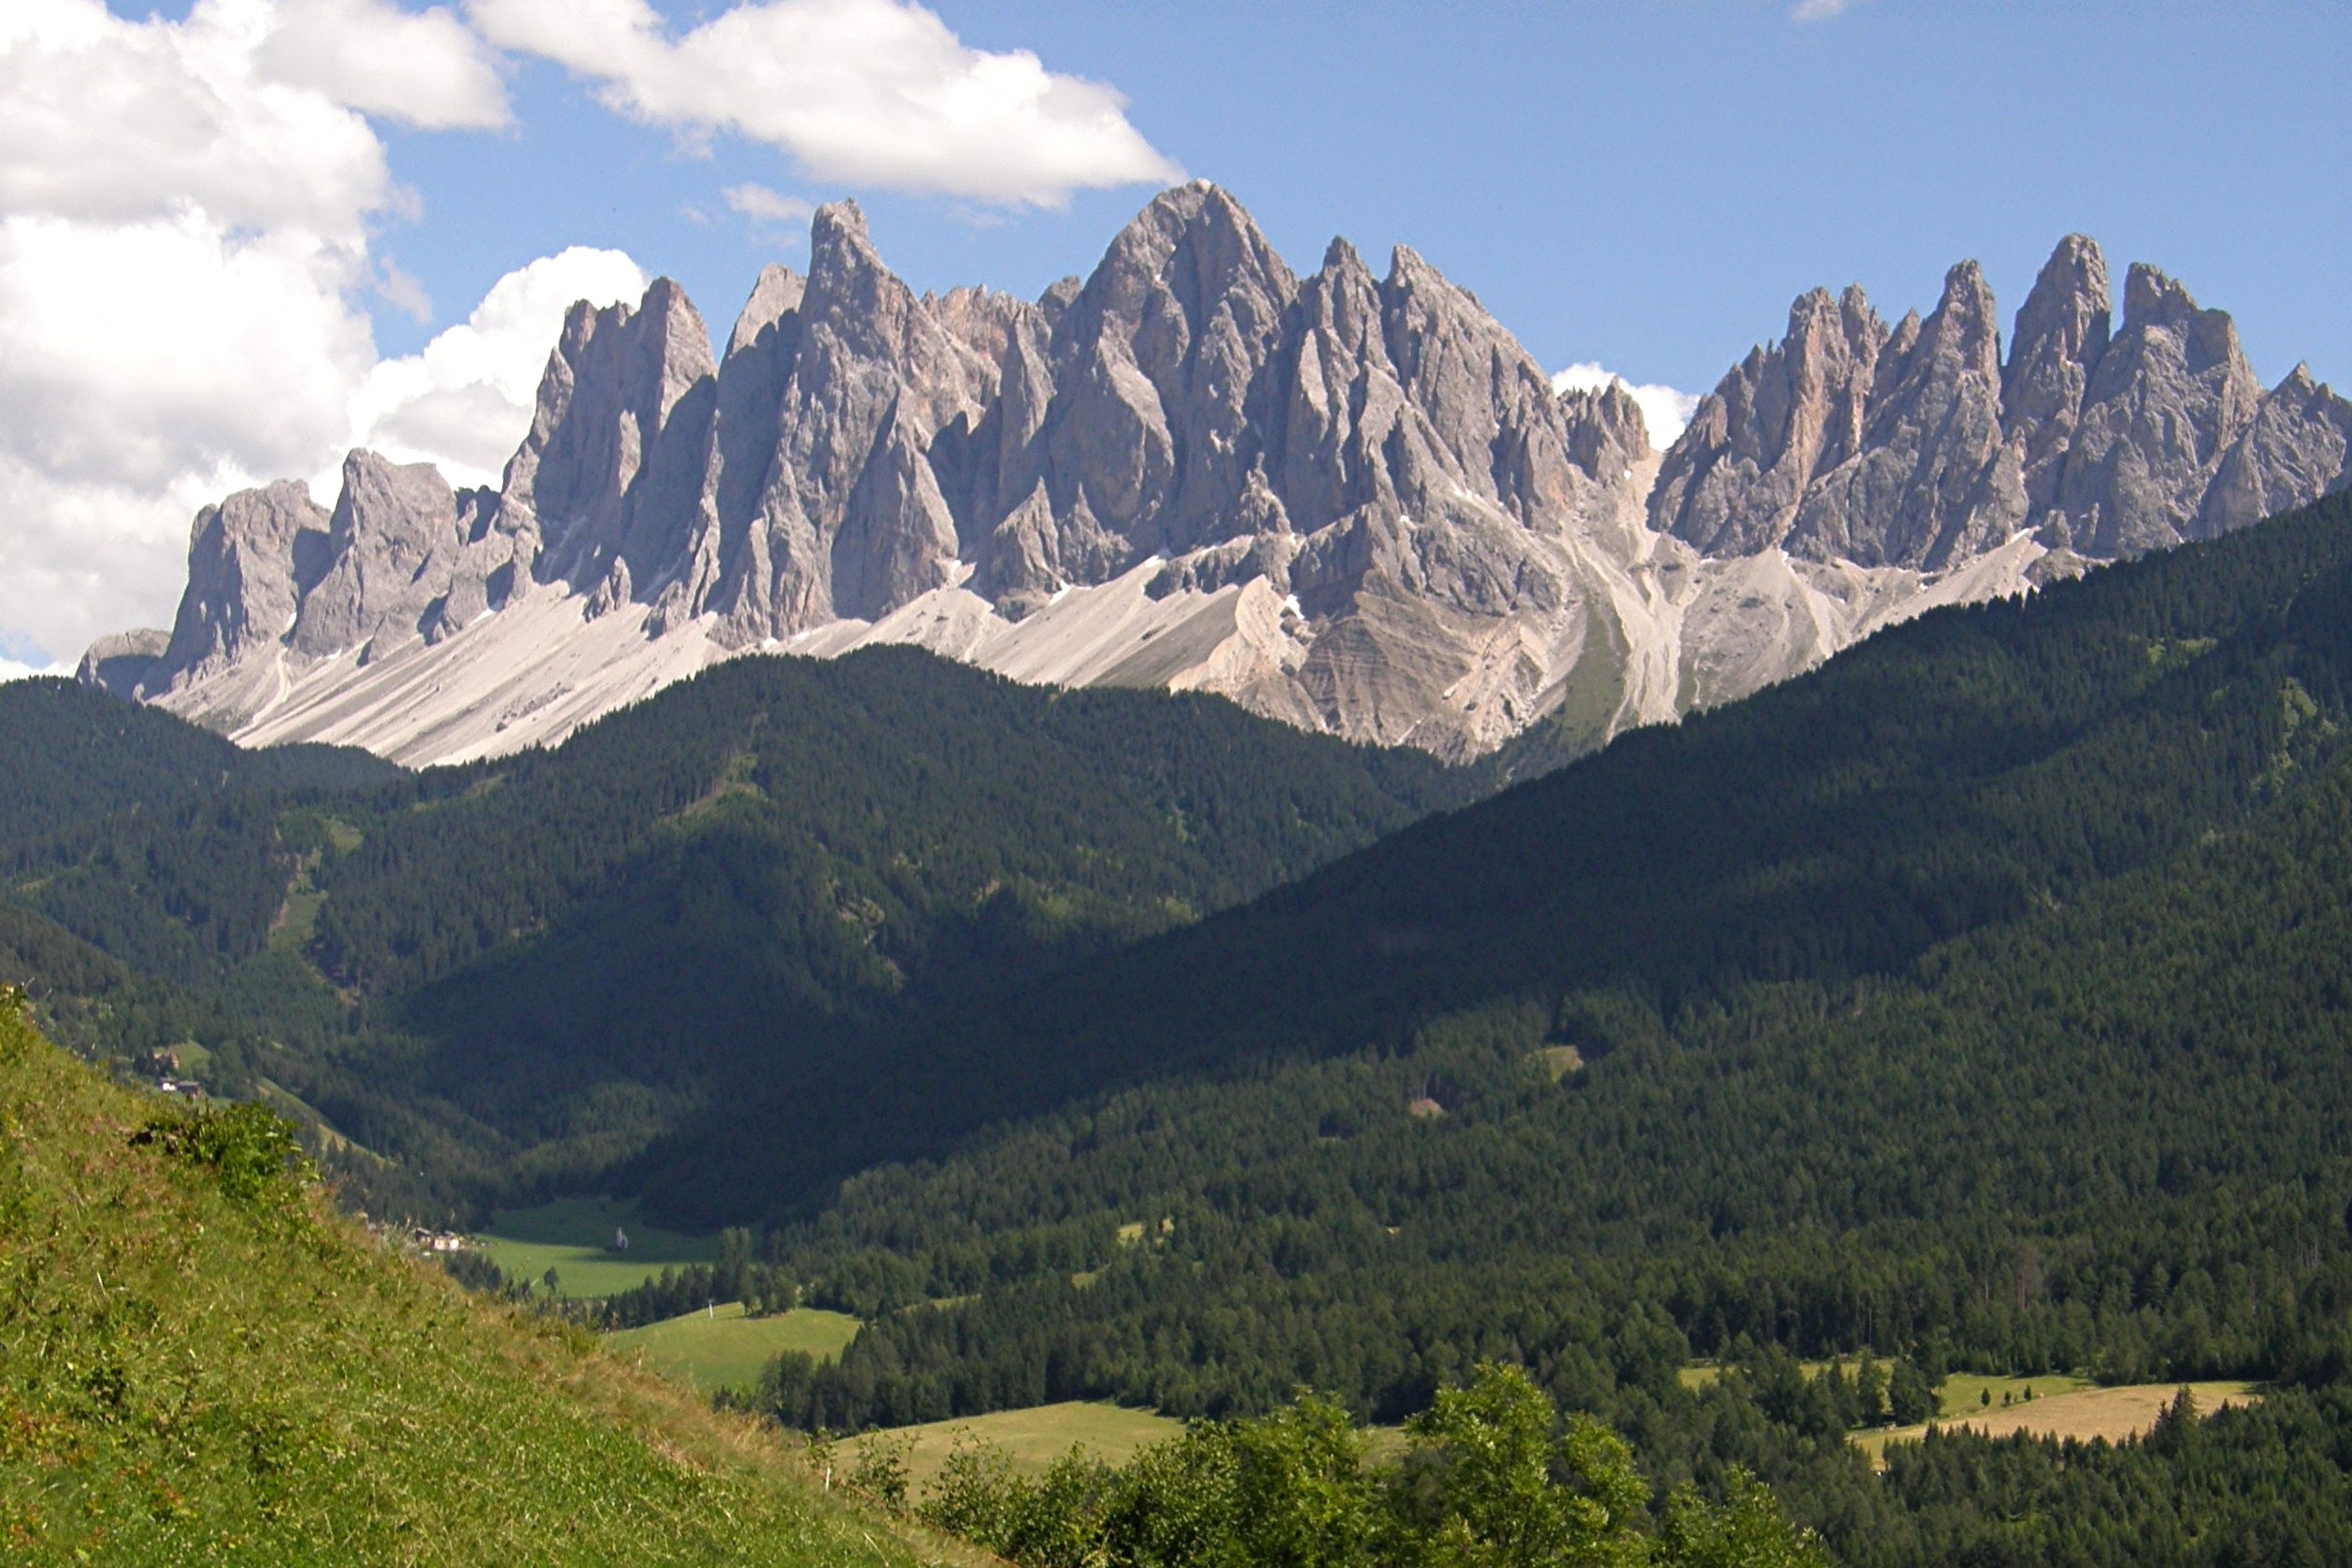
landscape, nature, wilderness, walking, mountain, meadow, hill, adventure, view, valley, mountain range, ridge, summit, mountains, alps, plateau, fell, dolomites, landform, south tyrol, mountain pass, funes, geographical feature, mountainous landforms